Hradec Králové

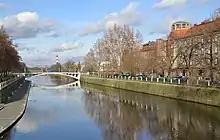
The Elbe running through the city

Hradec Králové is located about east of Prague and forms an agglomeration with the city of Pardubice, which is located about south of Hradec Králové. It lies in the East Elbe Table, in the eastern part of the Polabí lowlands. The highest point is the hill Slatina at above sea level. The city is situated at the confluence of the Elbe and Orlice rivers. The municipal territory is rich in small fishponds.